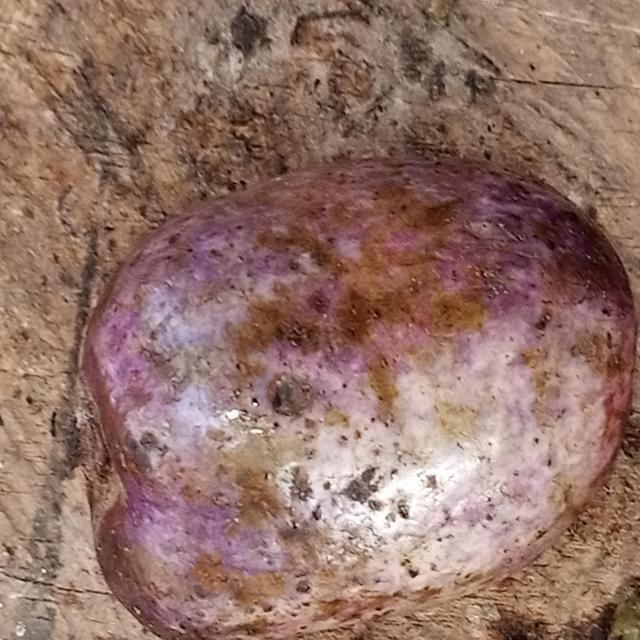
Plum grade: unripe